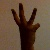
The image shows a hand gesture representing the number 6 in Indian Sign Language.